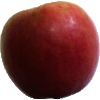
Label: Apple Crimson Snow 1